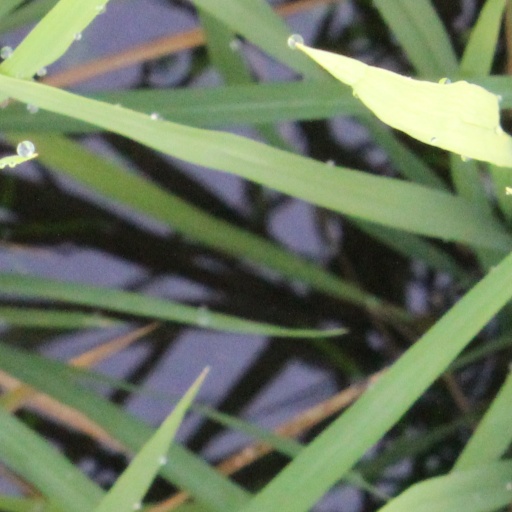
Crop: rice